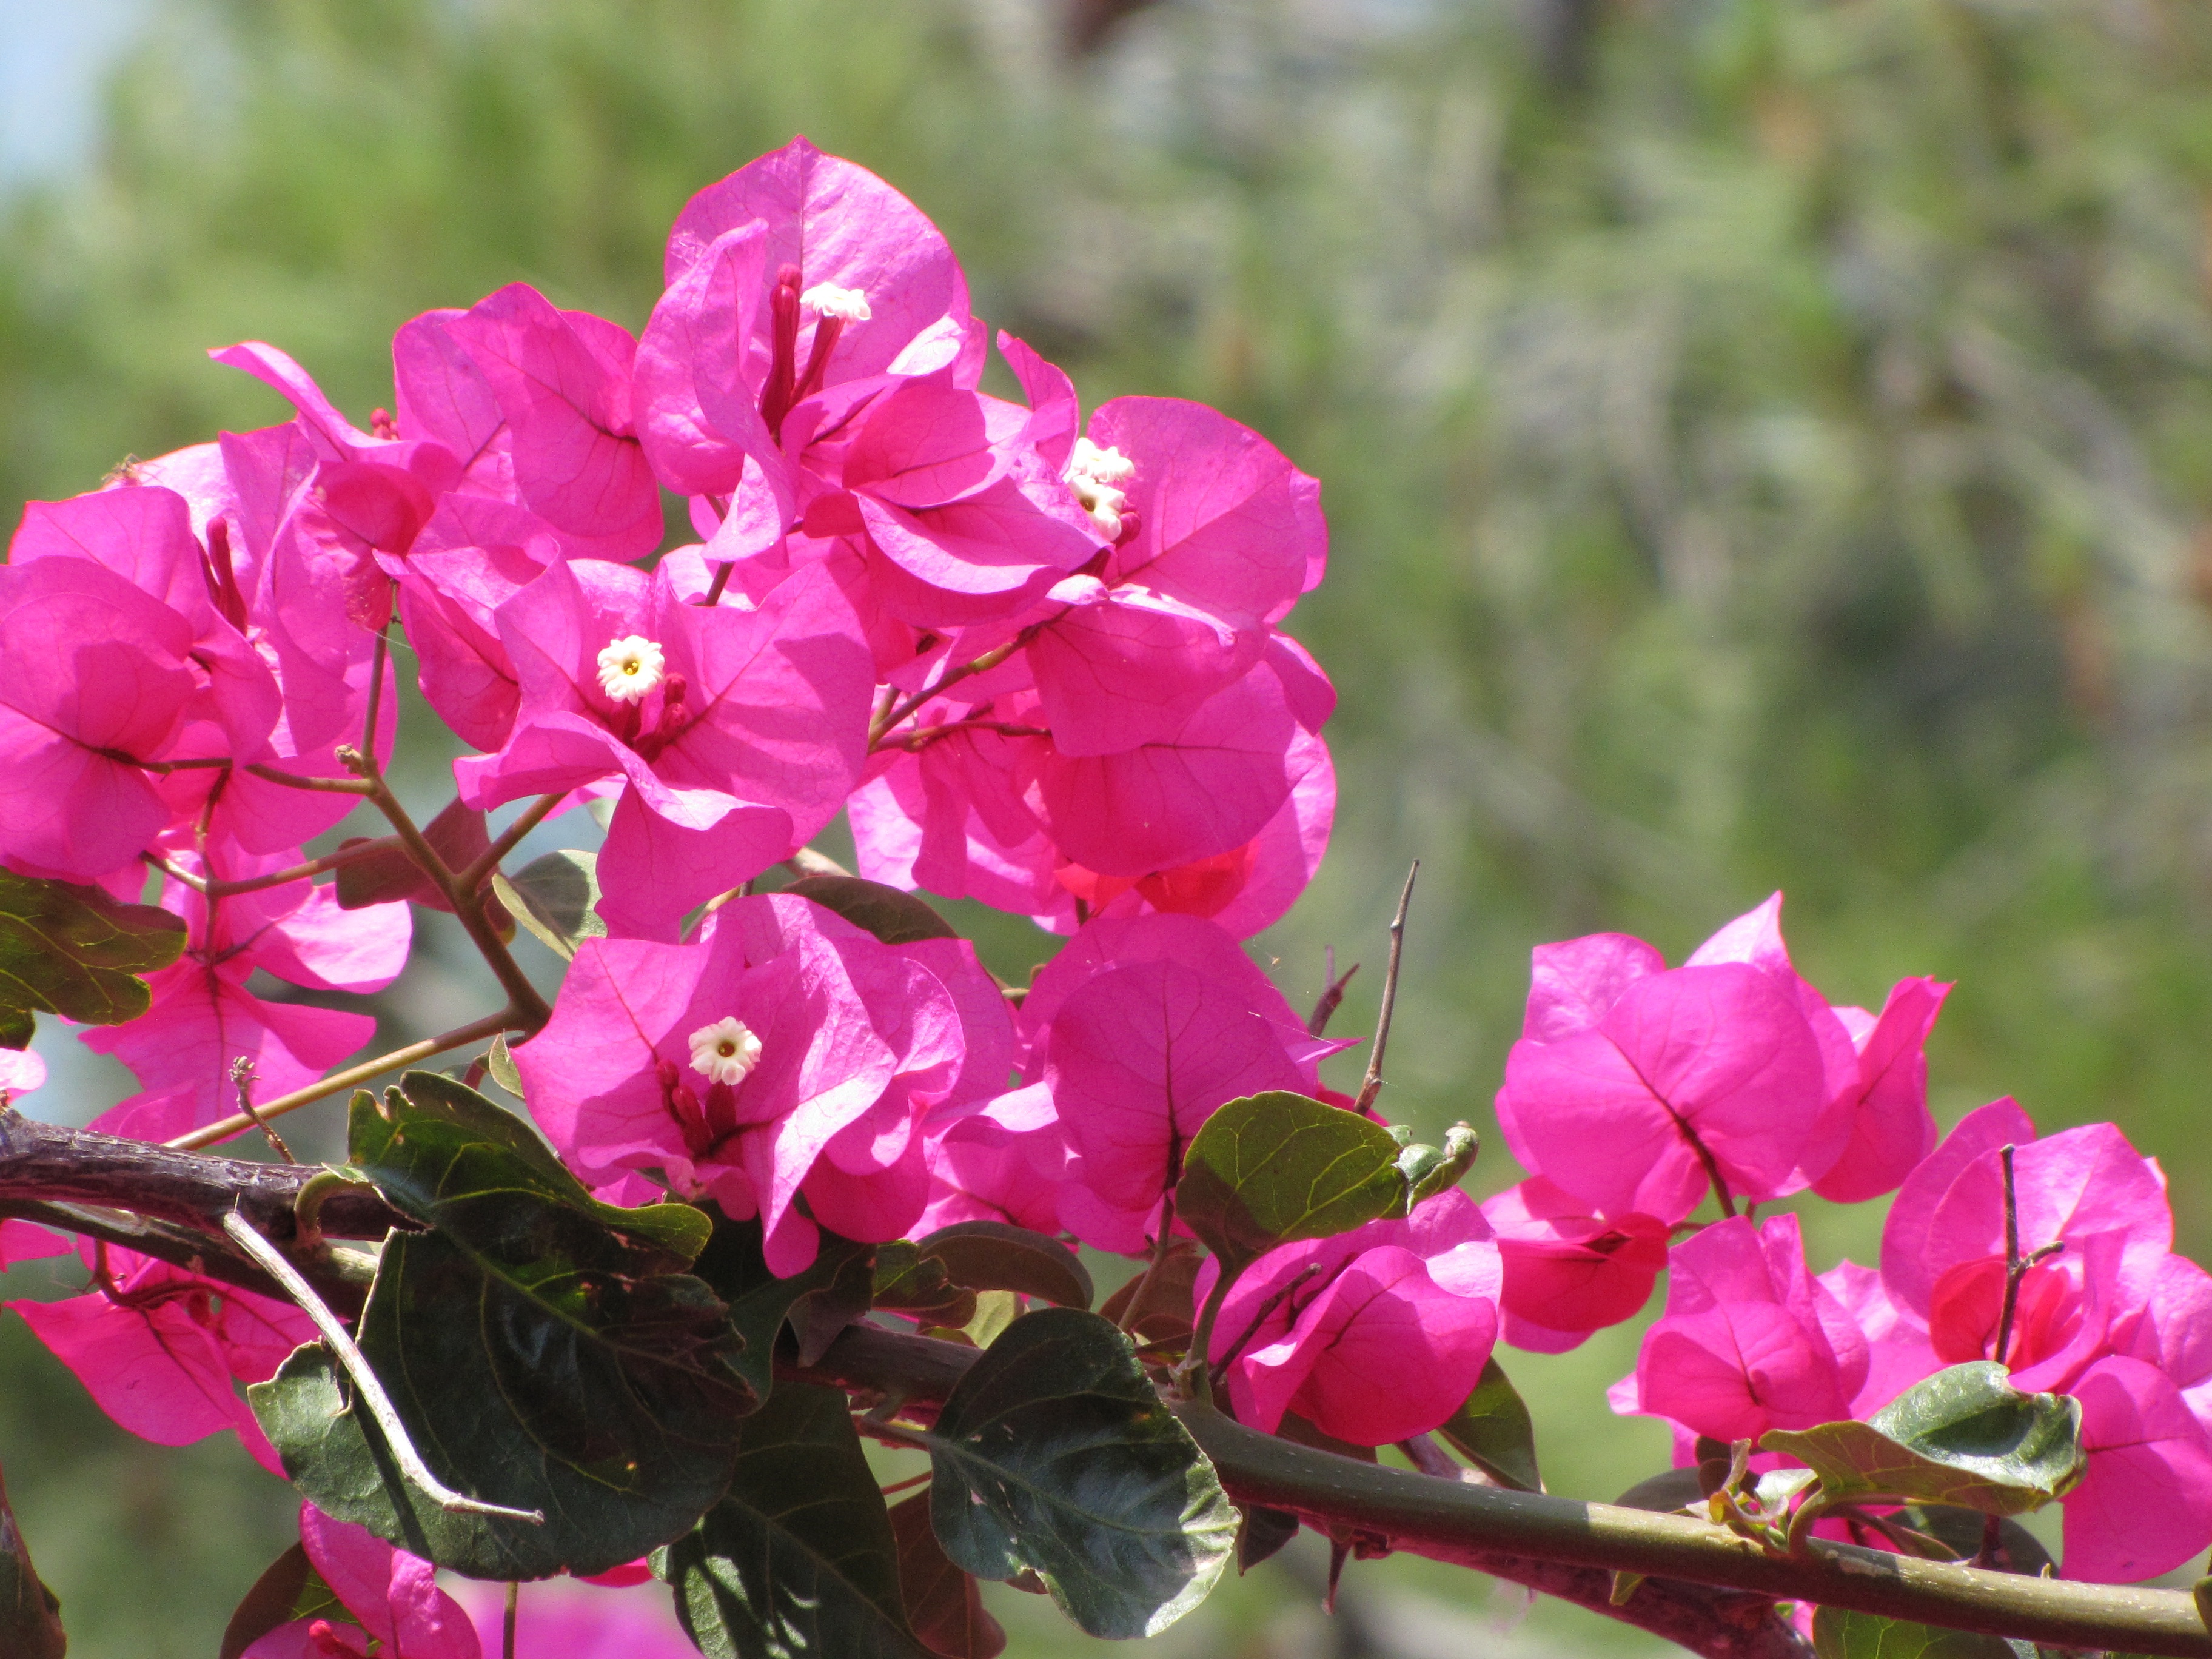
blossom, plant, flower, petal, botany, flora, shrub, macro photography, flowering plant, annual plant, woody plant, land plant